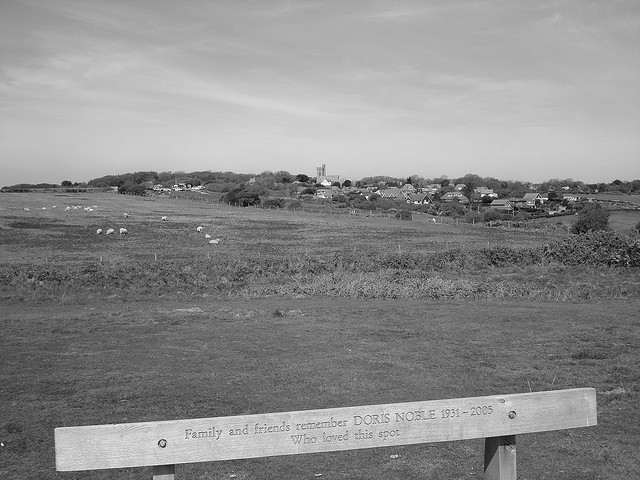
user: Given an image and a question. Answer the question in a short answer. Question: What happened to doris? Short Answer:
assistant: died